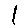
Label: 1